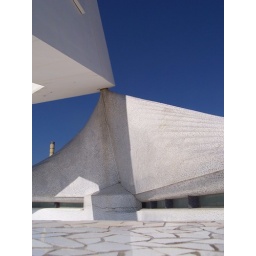
Entire tower cantilevered over one point on the base